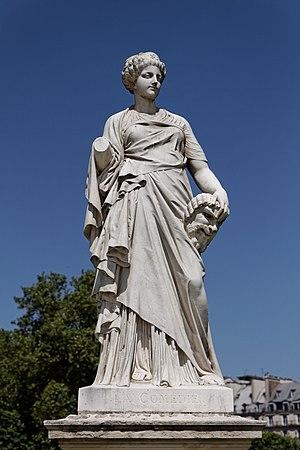
Julien Roux, né le 28 juillet 1836 à Saint-Michel-Chanveaux et mort le 25 avril 1880 à Paris, est un sculpteur français